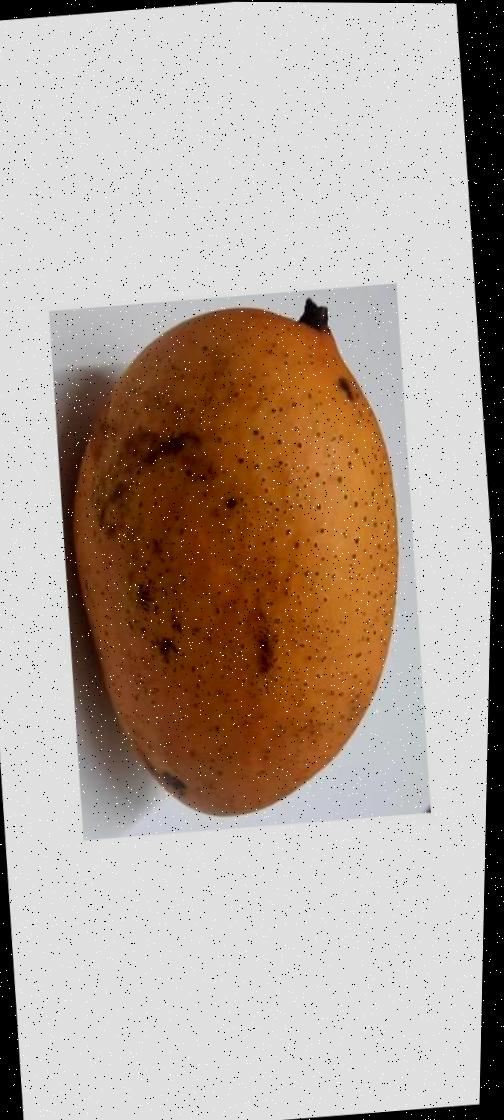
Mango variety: Ashshina Classic